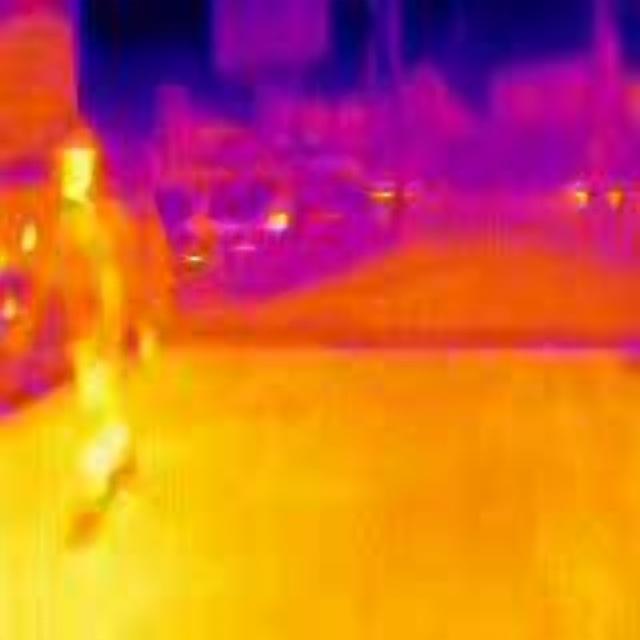
Detected objects:
label: person